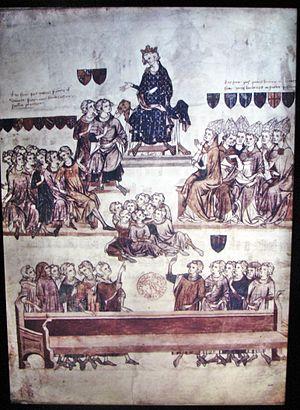
Mahaut d'Artois, ou Mathilde d'Artois, est une princesse de la maison capétienne d'Artois, comtesse d'Artois et pair de France, comtesse de Bourgogne par son mariage avec le comte Othon IV de Bourgogne, et belle-mère des rois Philippe V de France et Charles IV de France par les mariages de ses deux filles.